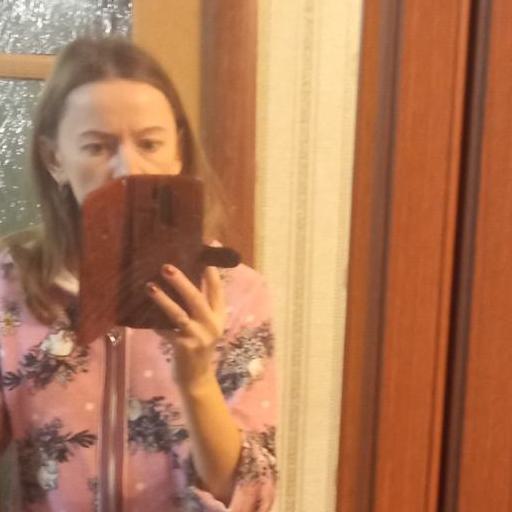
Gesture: no_gesture